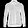
Label: Shirt